Describe the emotion expressed in this image:  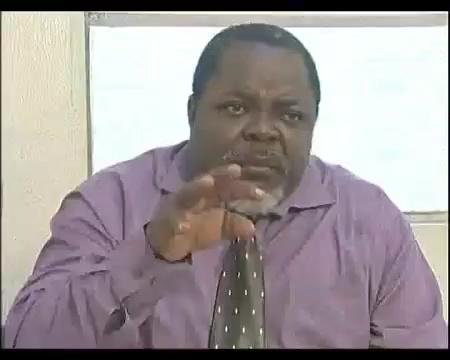
This person displays Suffering, valence and arousal with low intensity.